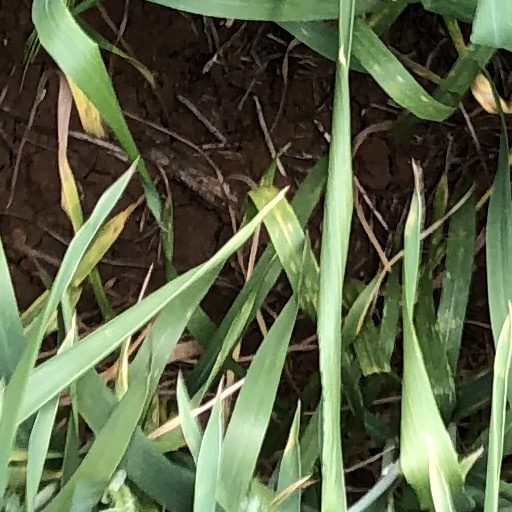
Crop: wheat